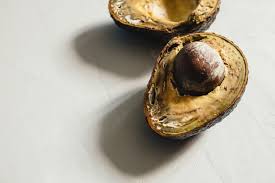
Label: trash